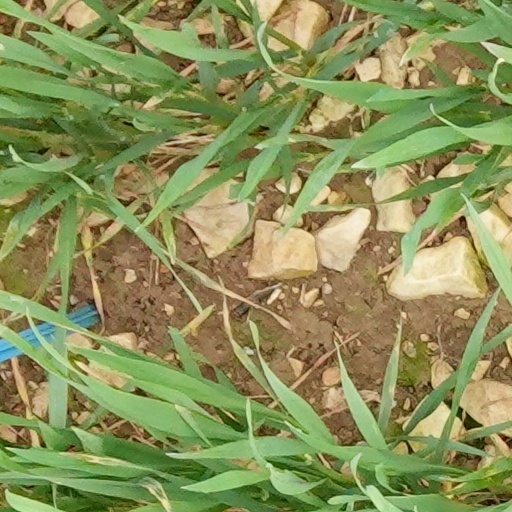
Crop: wheat